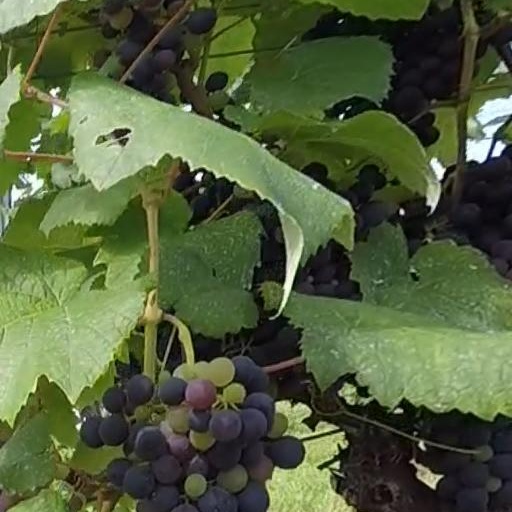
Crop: grape